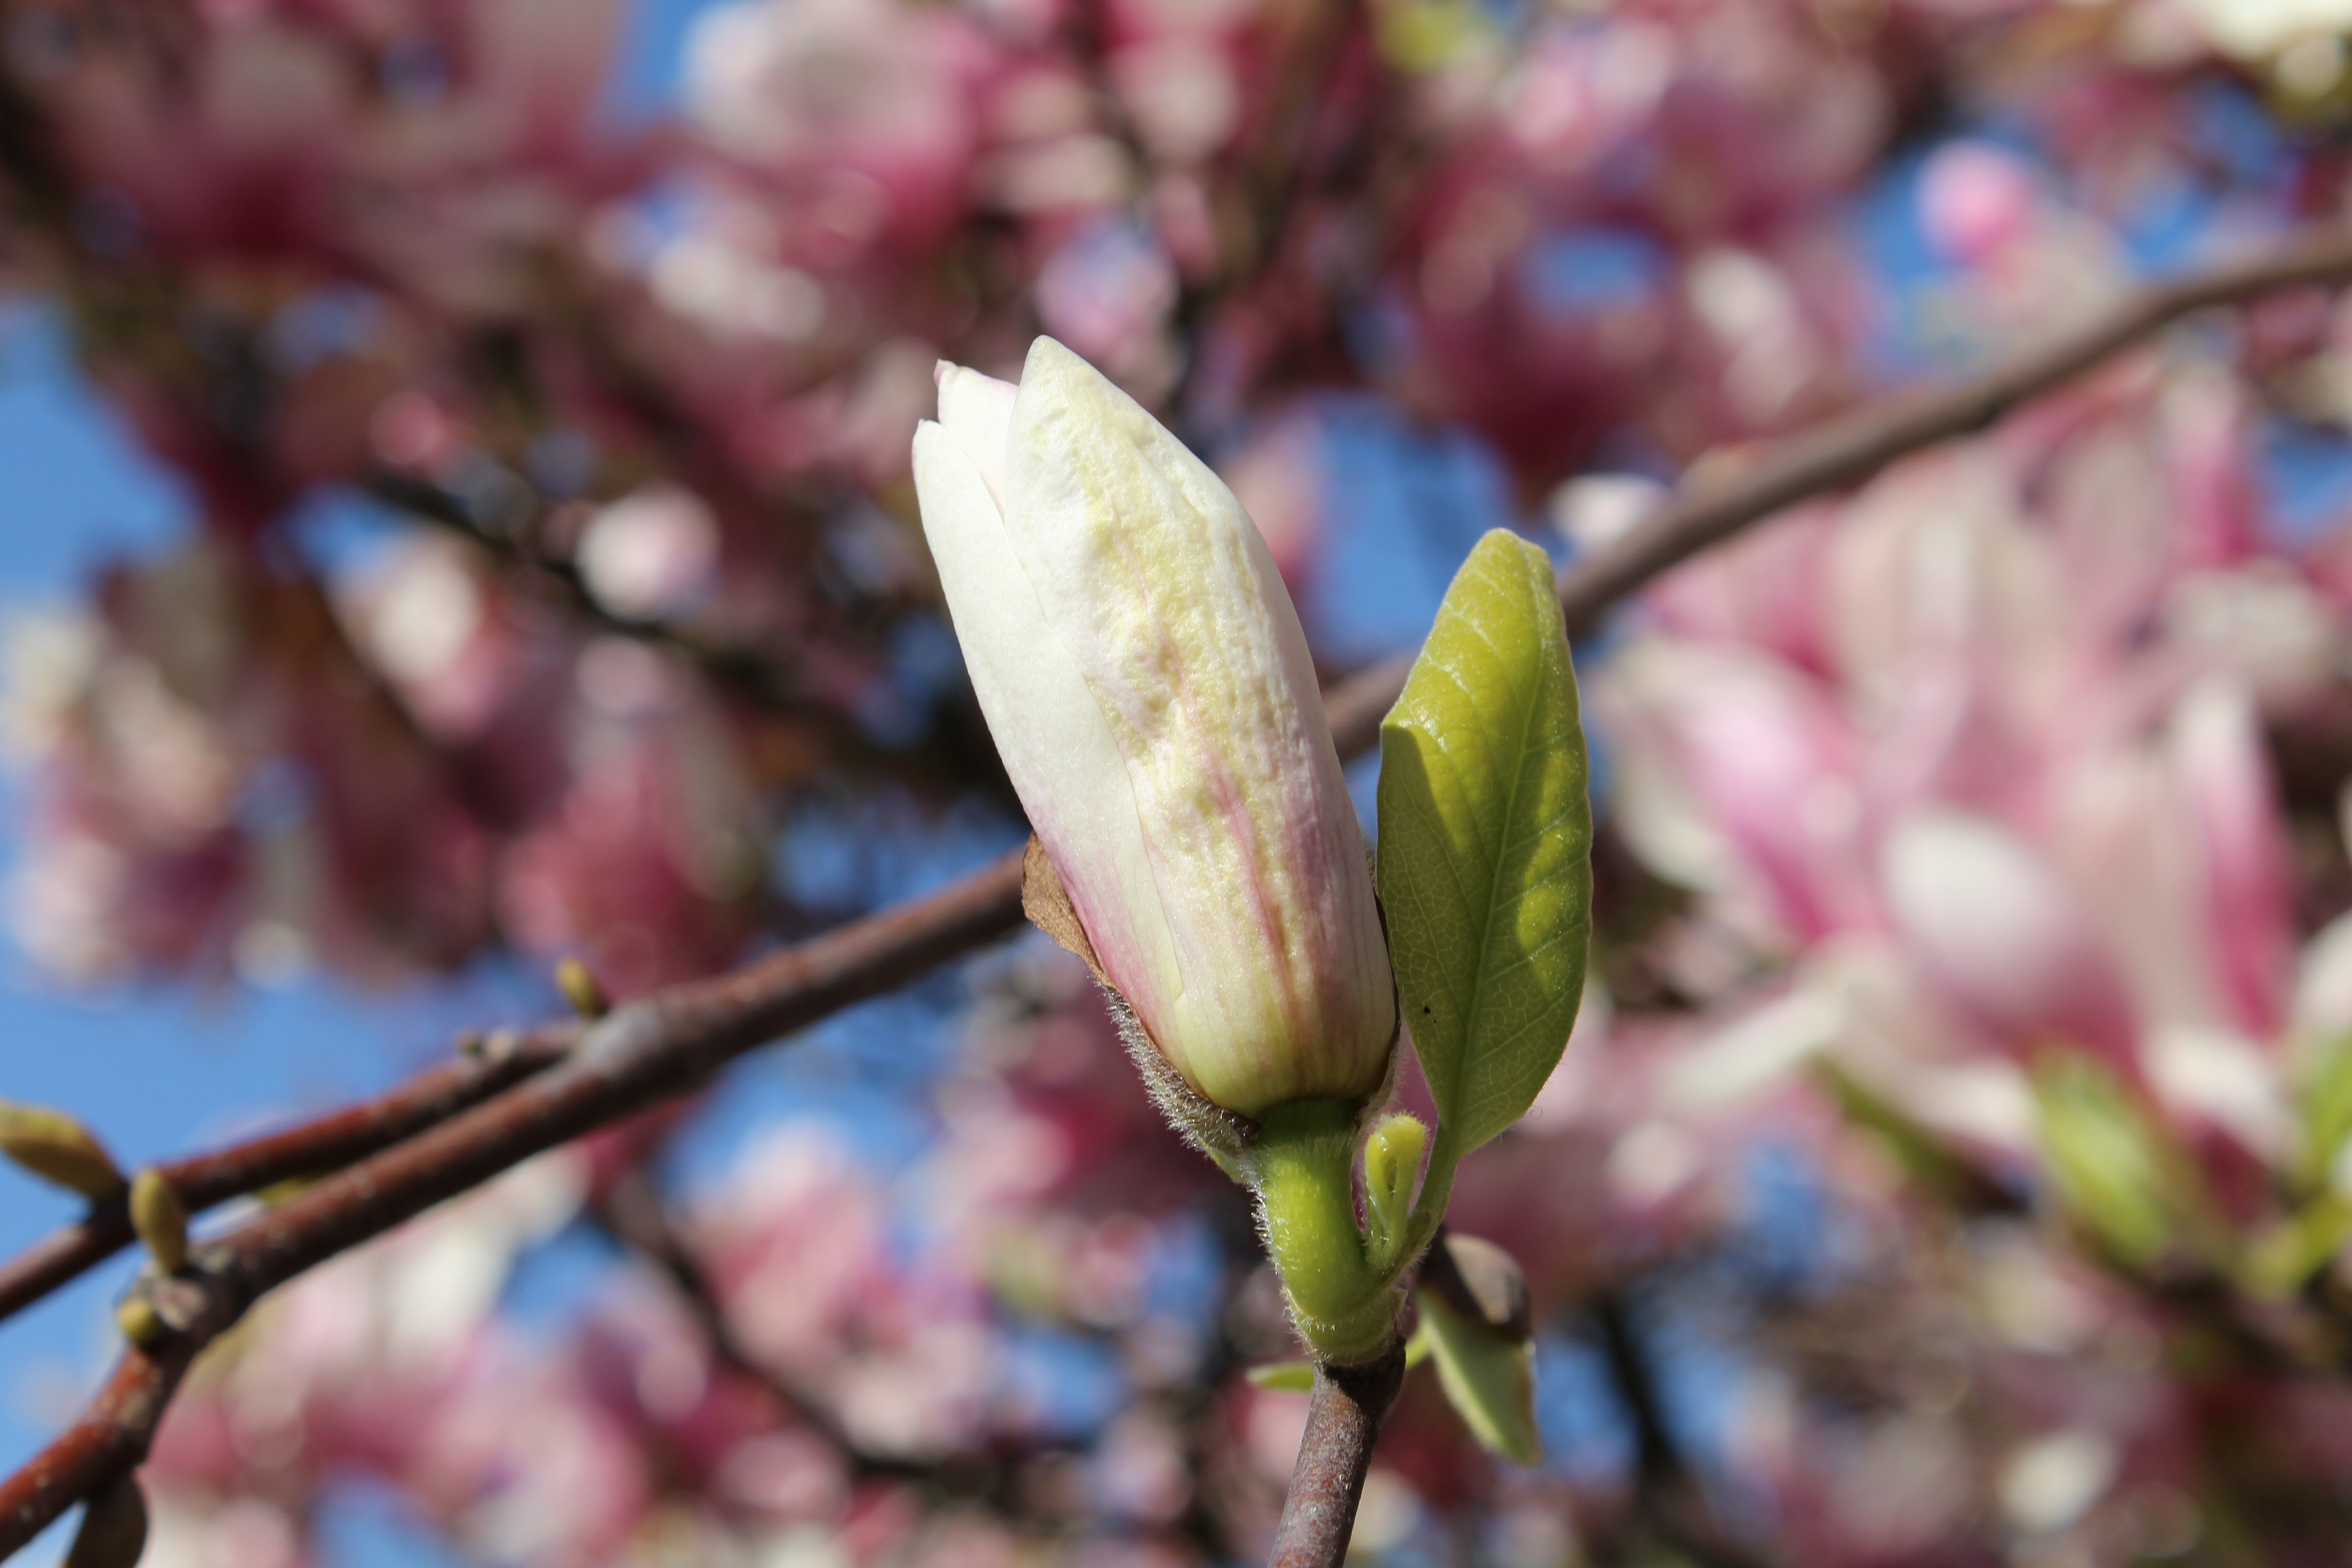
tree, nature, branch, blossom, plant, leaf, flower, petal, spring, green, produce, botany, blooming, closeup, flora, season, flowers, close up, twigs, shrub, poland, flourishing, blooms, magnolia, bud, the background, macro photography, flowering plant, magnolia flower, flower buds, magnolia branches, buds in bloom, magnolias, plant stem, woody plant, land plant